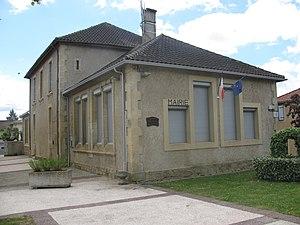
Mairie de Beaumarchés